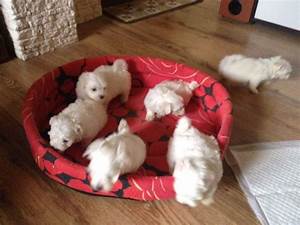
Label: dog